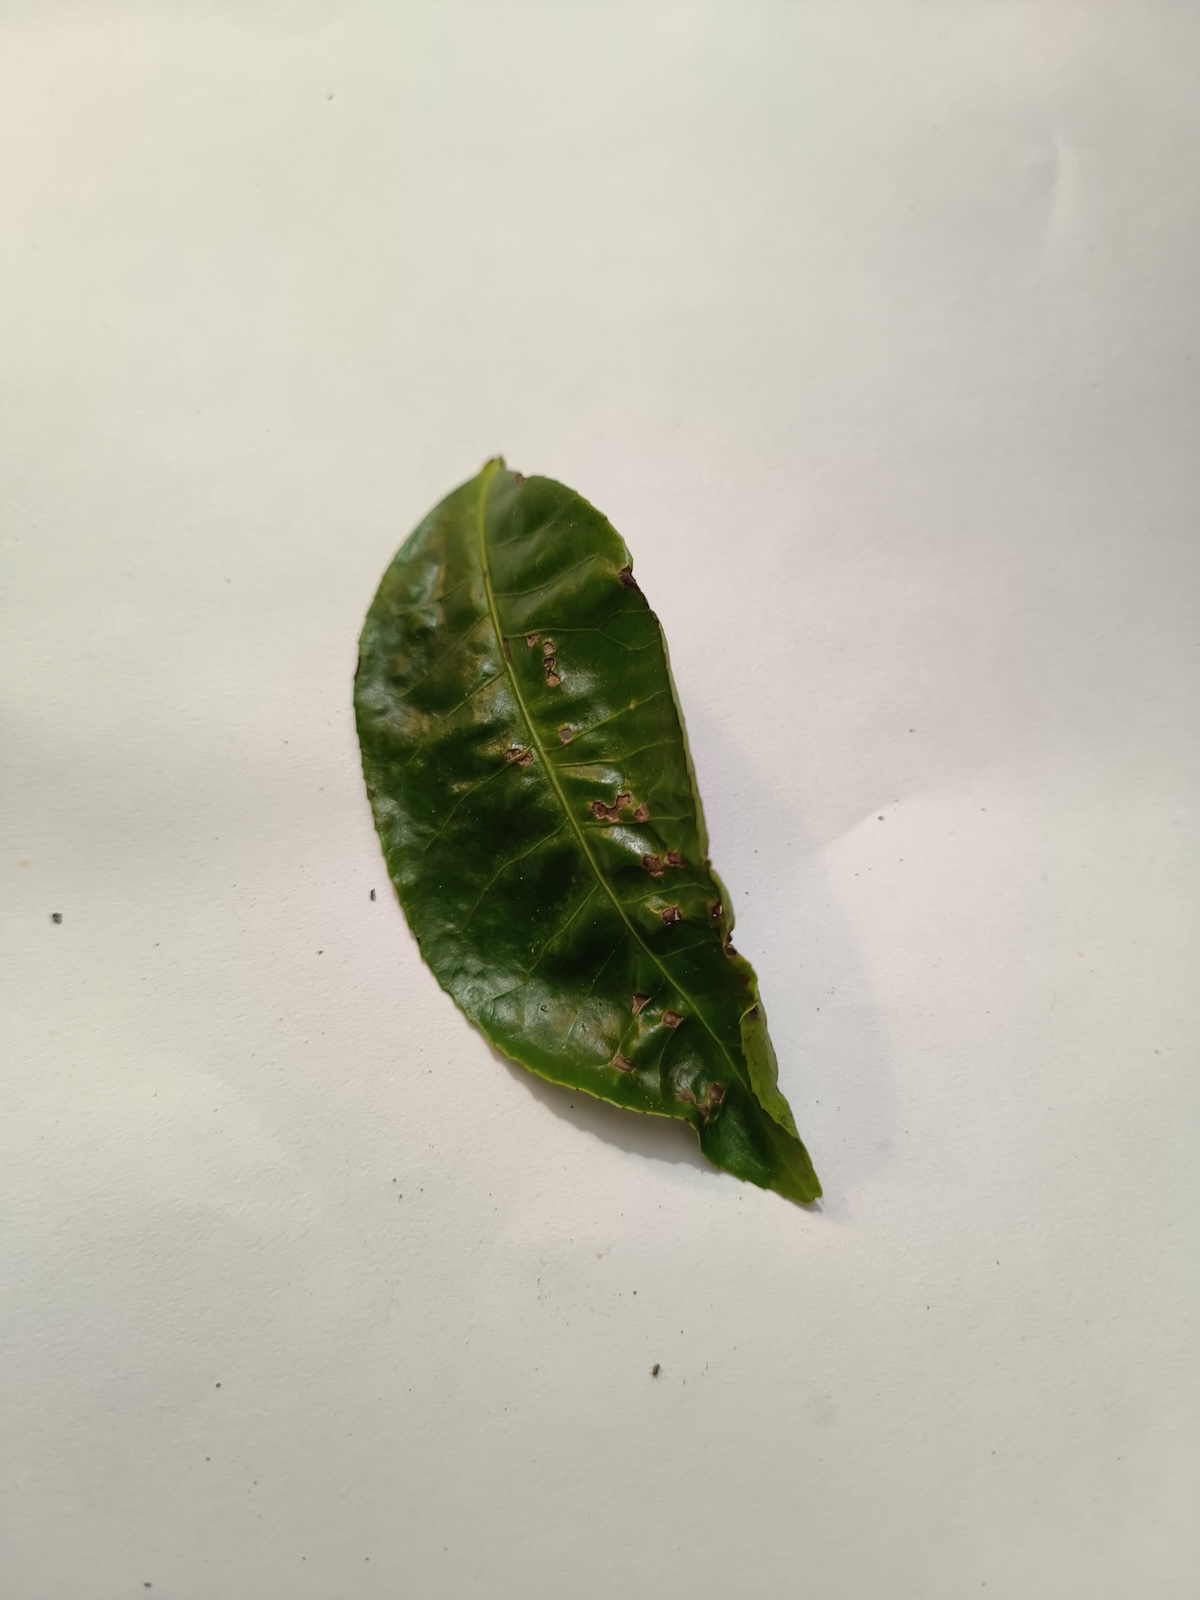
Label: Green mirid bug